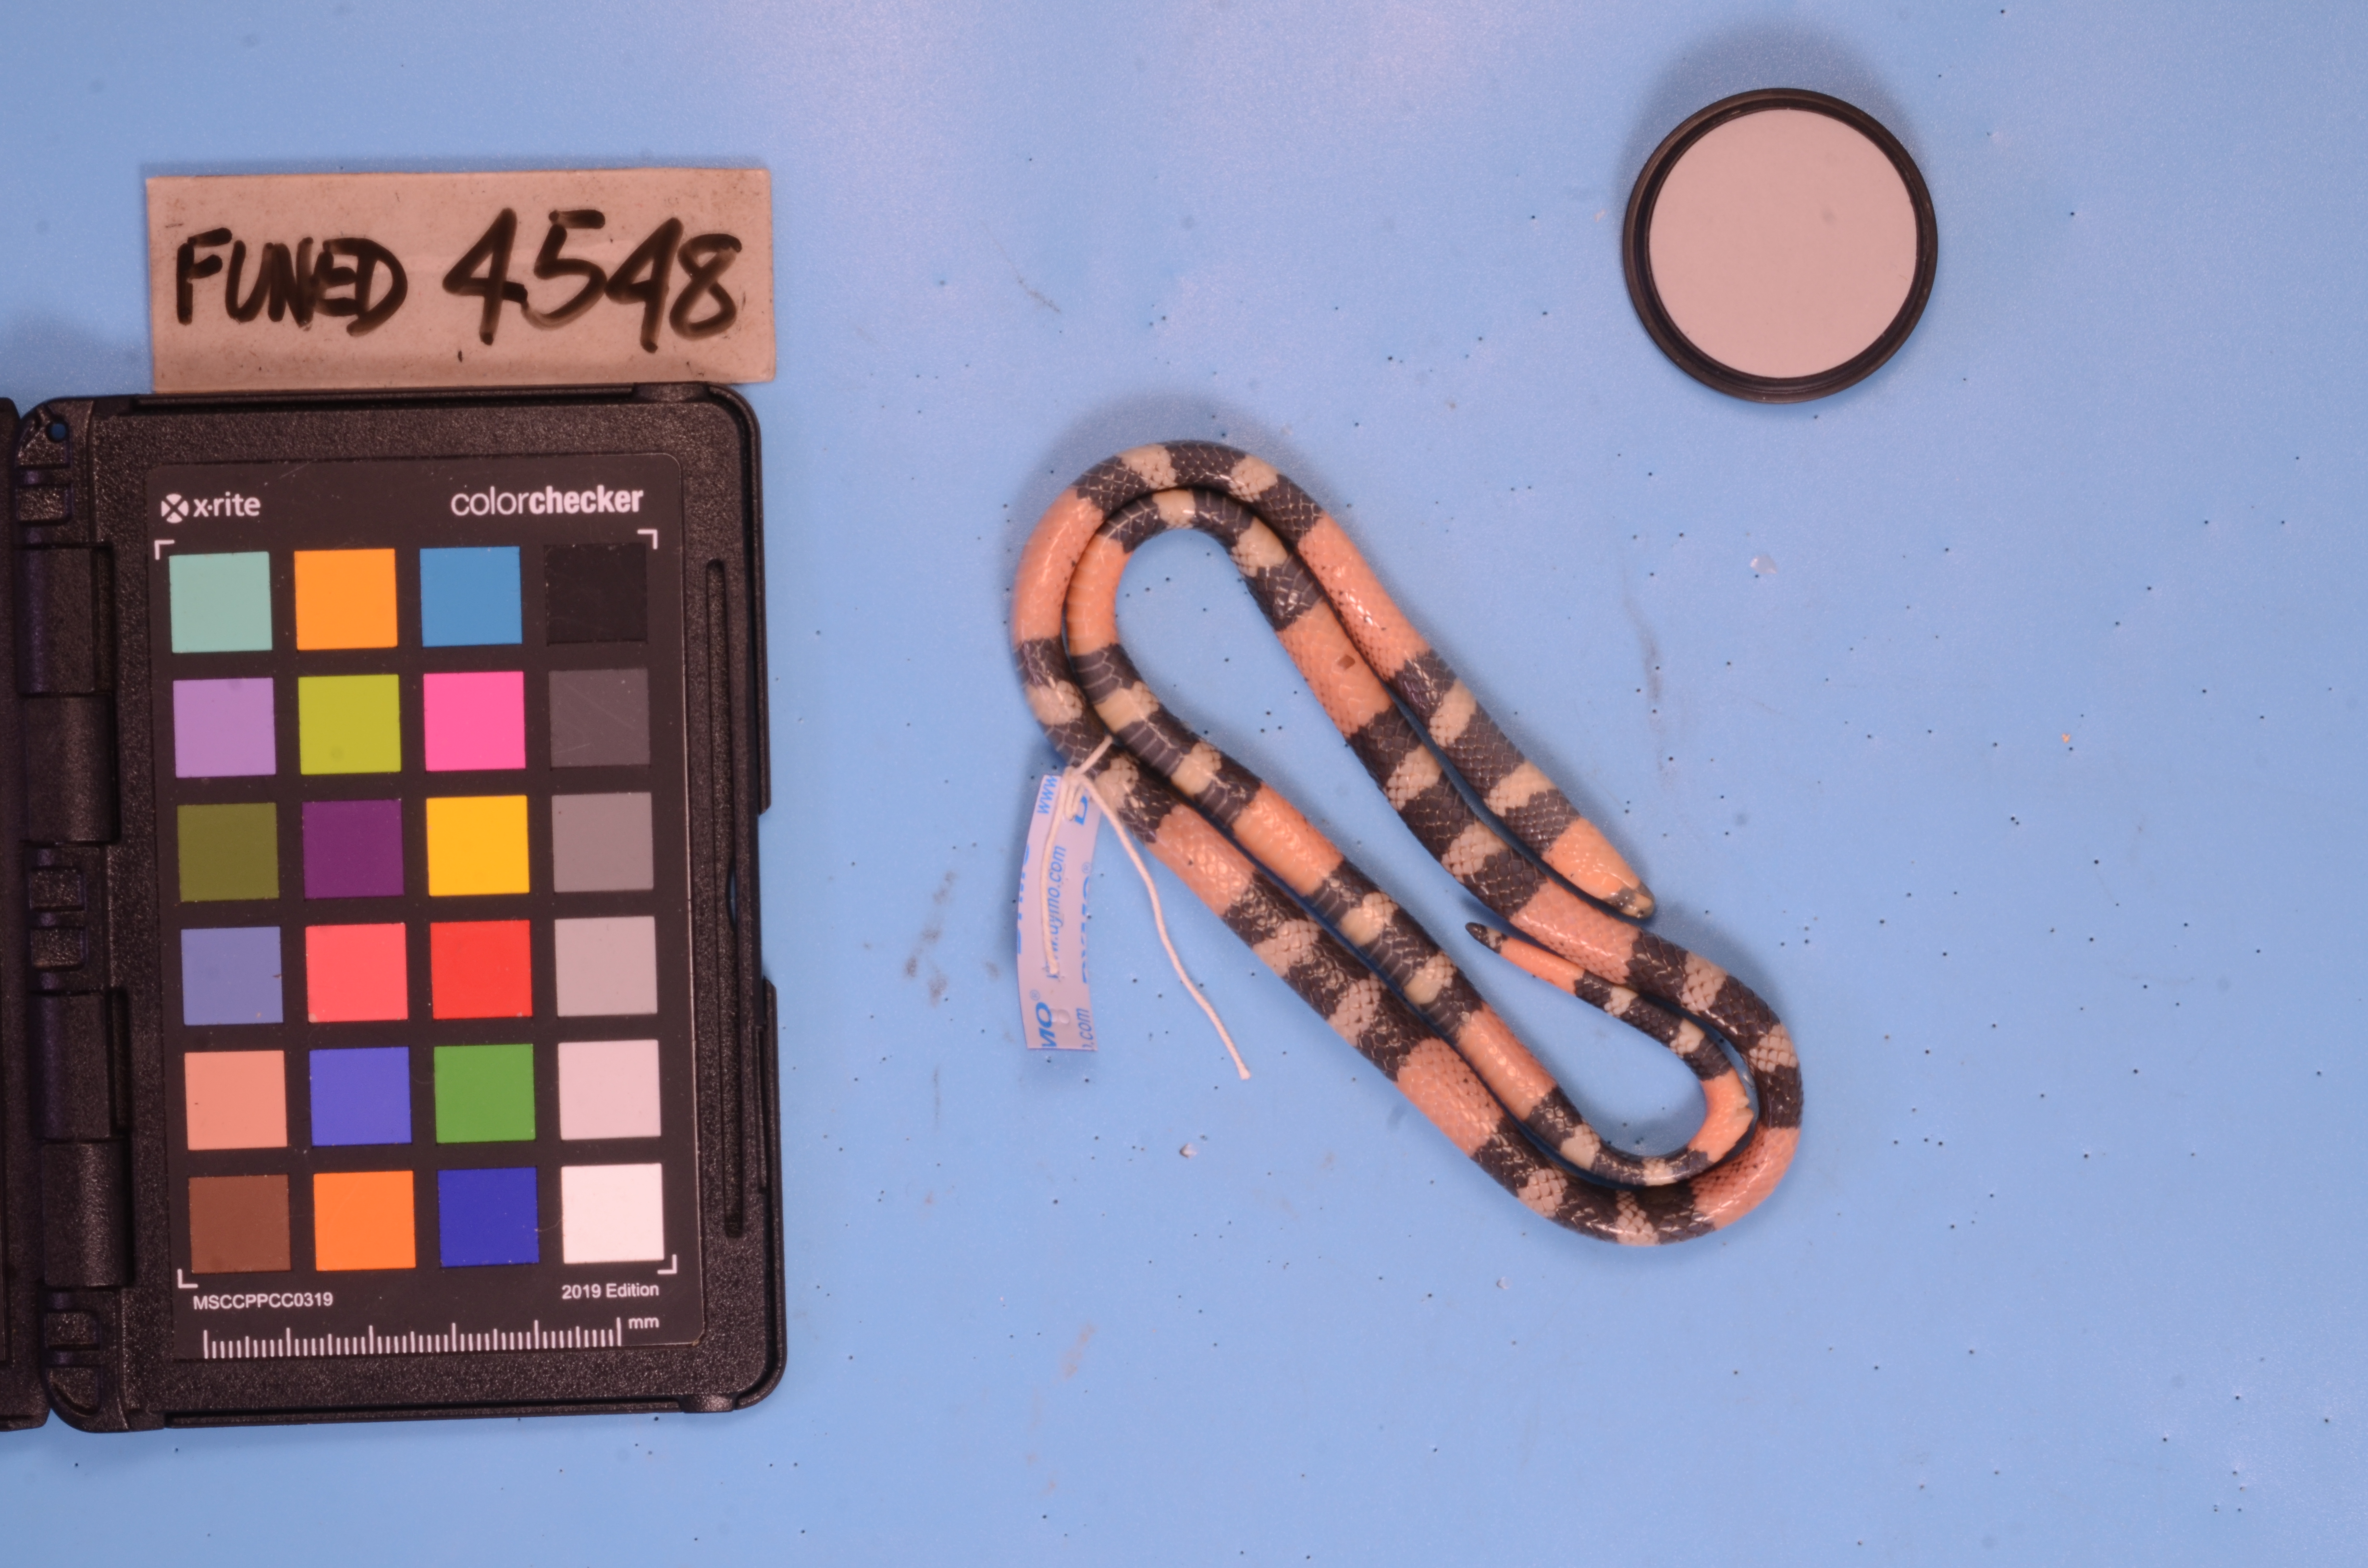
Species: Micrurus carvalhoi
View: side
Mimicry status: model